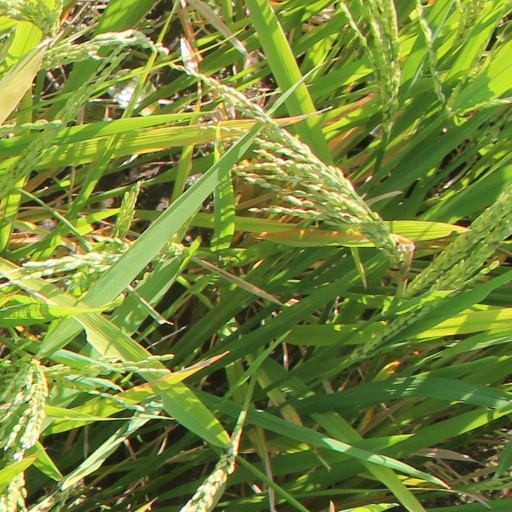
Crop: rice